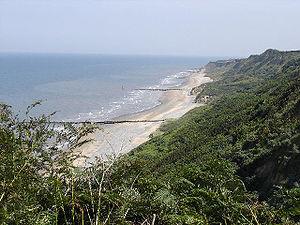
Cette liste de sites Ramsar en Angleterre comprend des zones humides considérées comme ayant une importance internationale au regard de la Convention de Ramsar. L'Angleterre compte actuellement 71 sites désignés « zones humides d'importance internationale ».